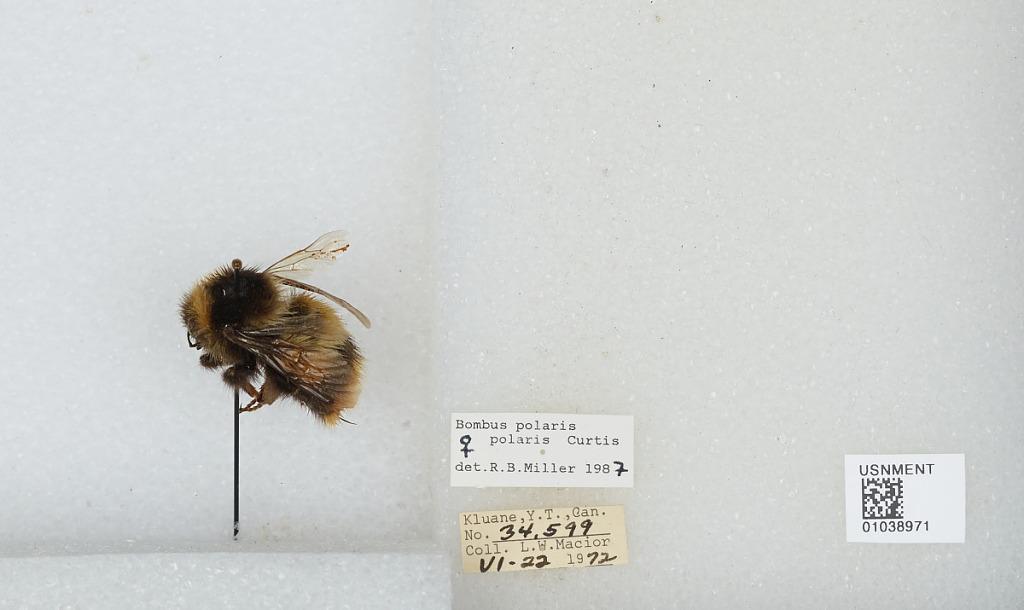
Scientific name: Bombus (Alpinobombus) polaris Curtis
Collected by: L. Macior
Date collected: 1972-6-22
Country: Canada
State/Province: Yukon Territory
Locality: Kluane
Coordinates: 60.75, -139.5
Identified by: Miller, R. B.